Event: Nepal Earthquake
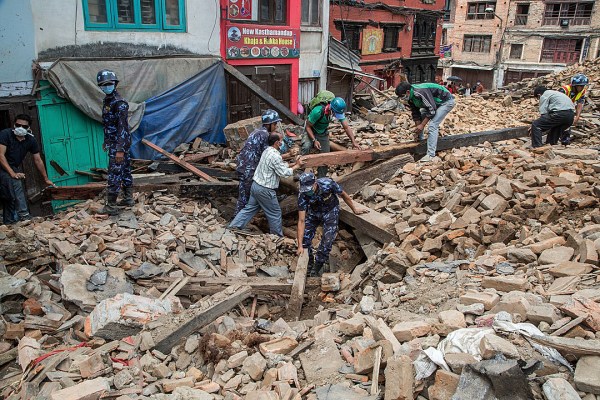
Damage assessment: damage